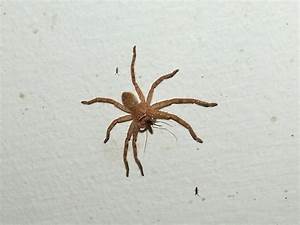
Label: ragno